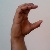
The image shows a hand gesture representing the letter 'C' in Indian Sign Language.